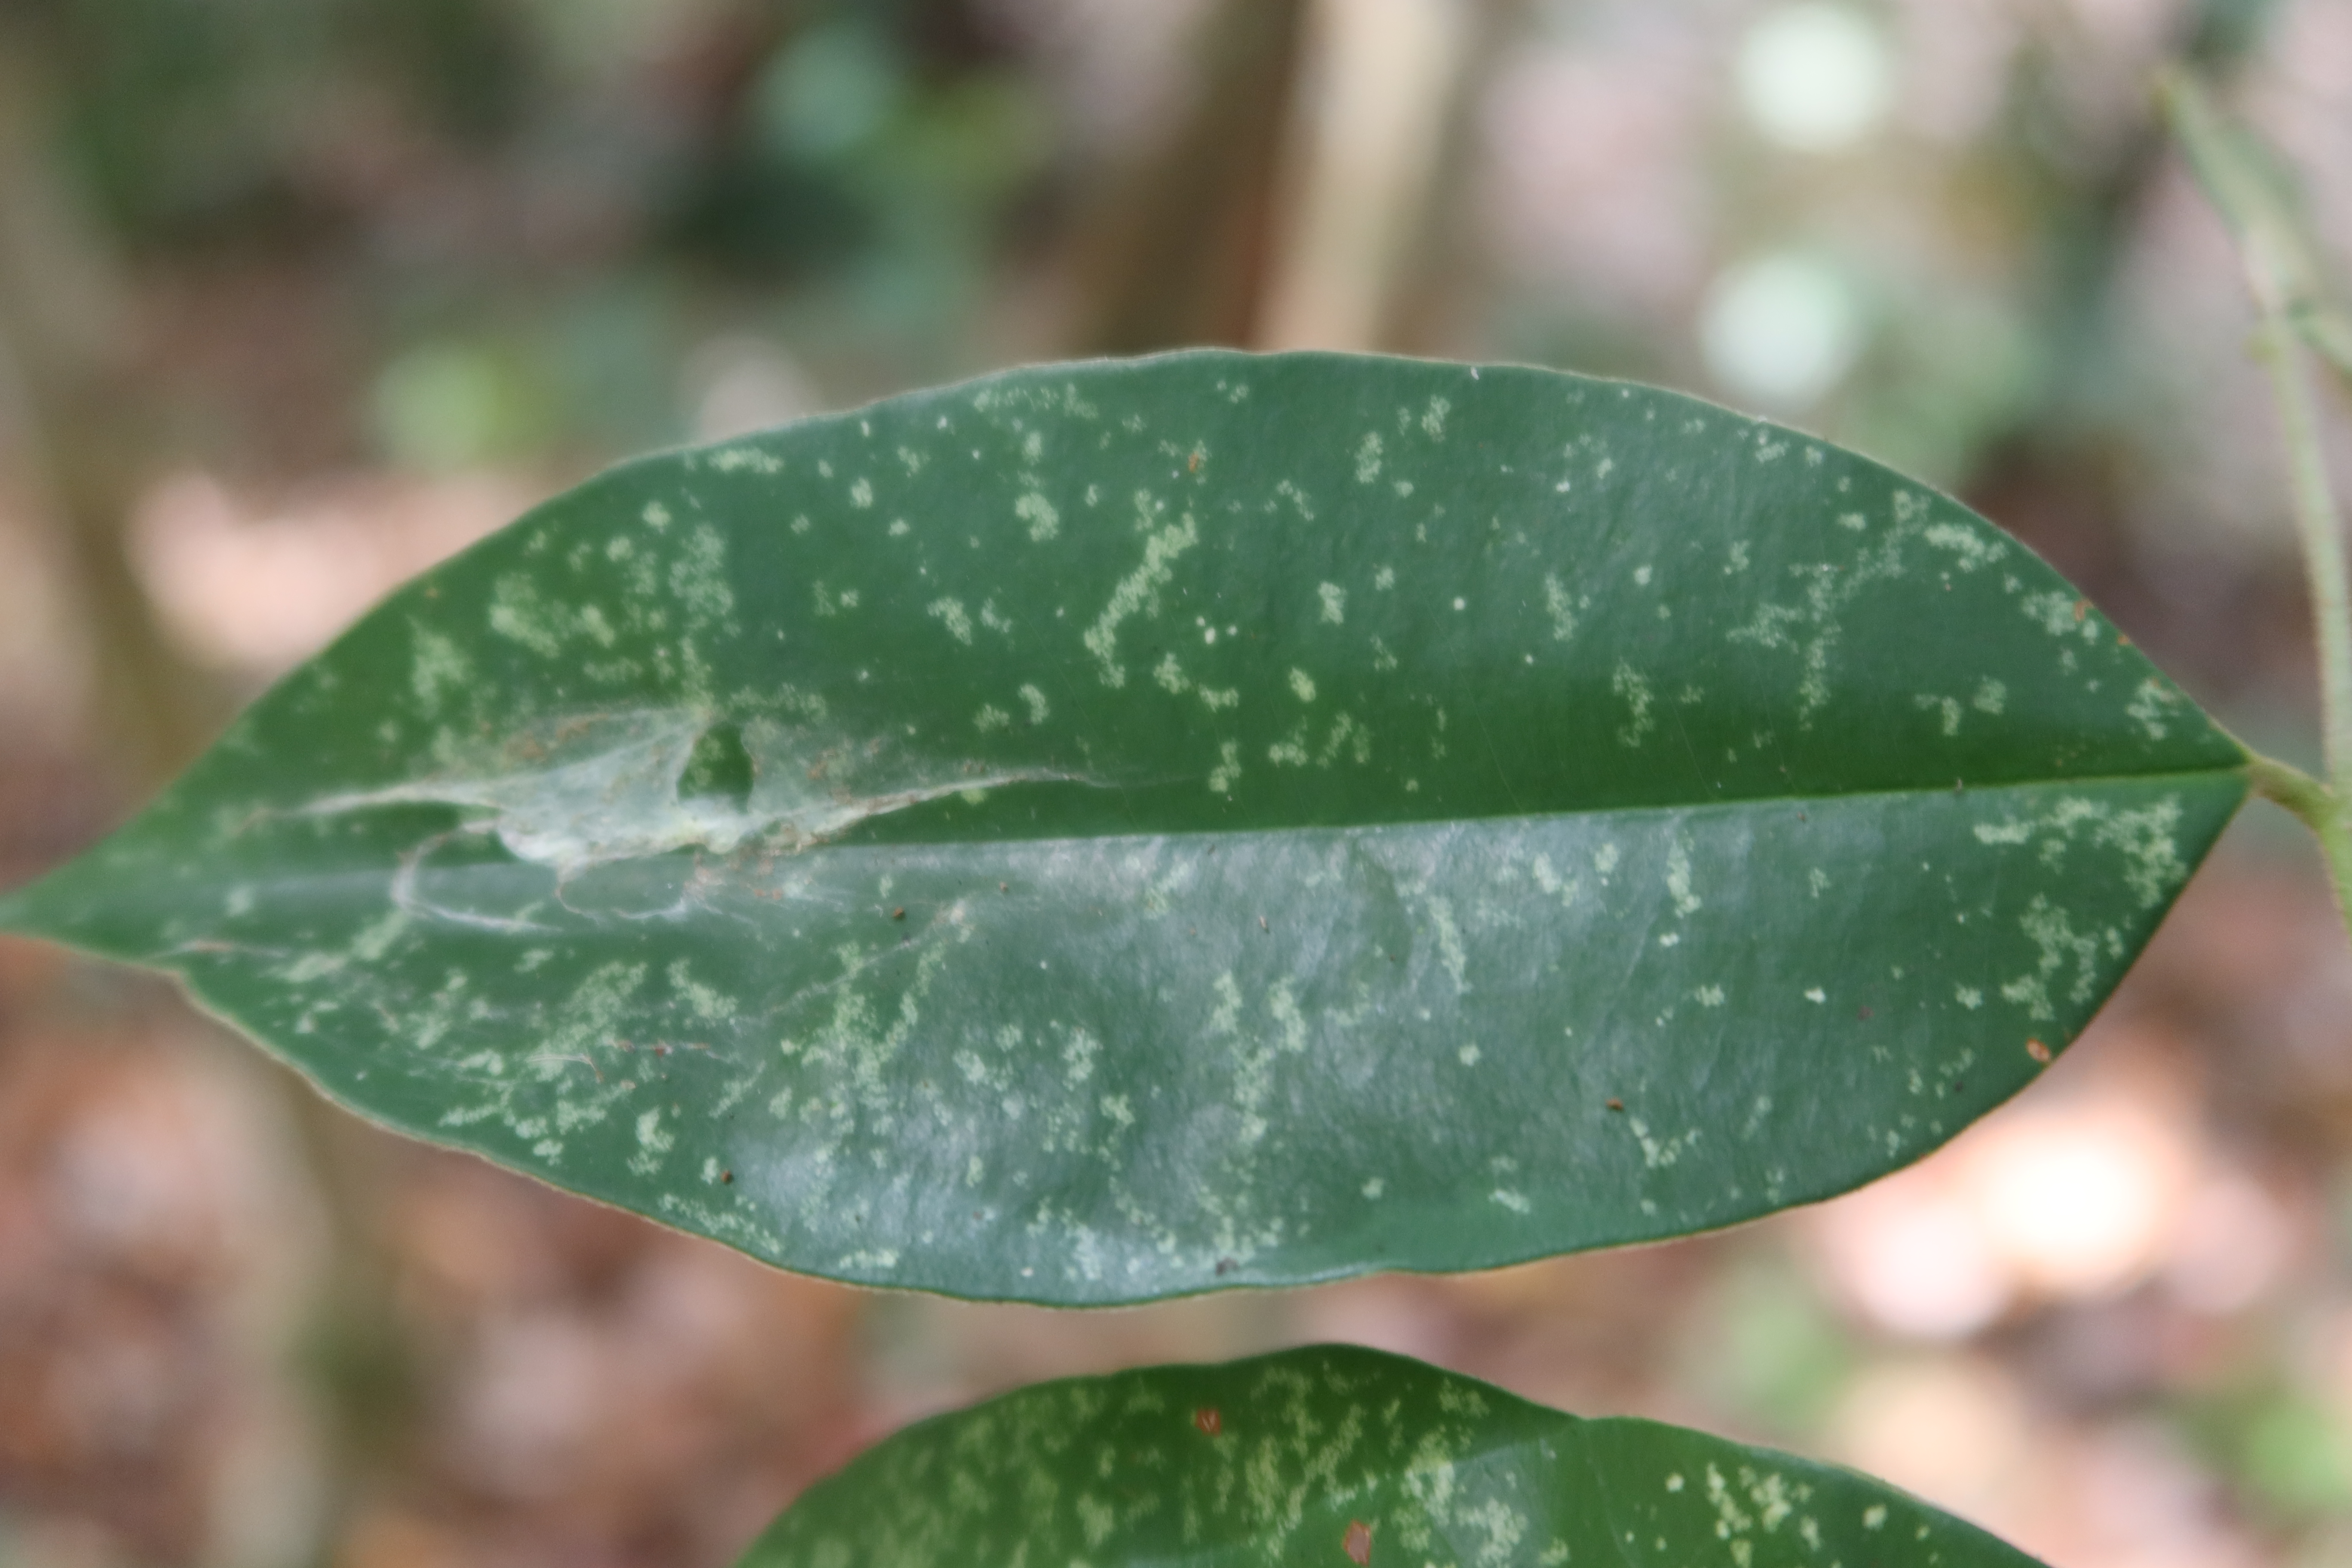
Label: Powdery mildew